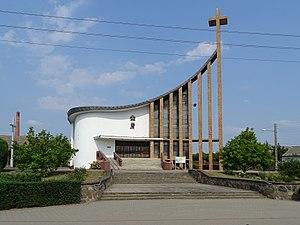
Pudliszki est un village polonais de la gmina de Krobia dans la powiat de Gostyń de la voïvodie de Grande-Pologne dans le centre-ouest de la Pologne.